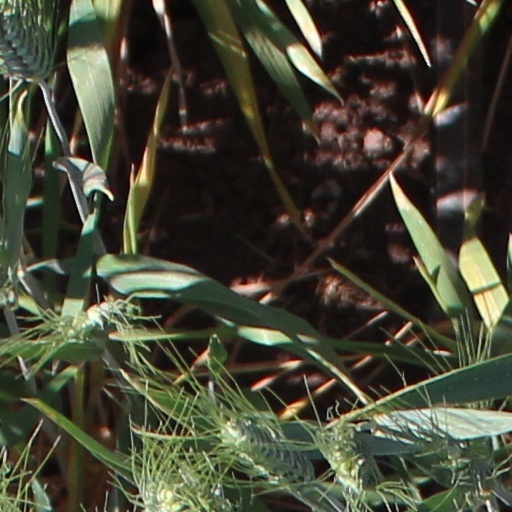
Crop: wheat